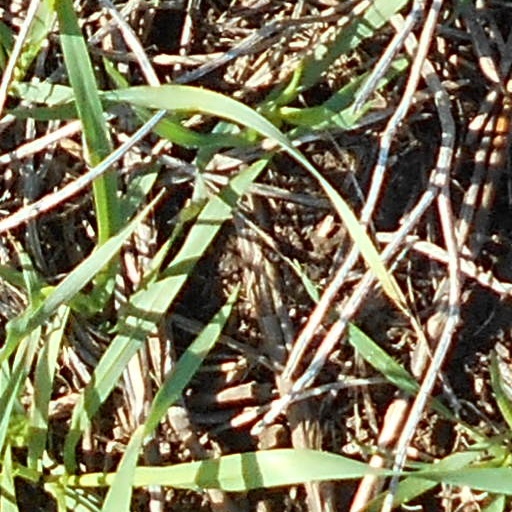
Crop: wheat